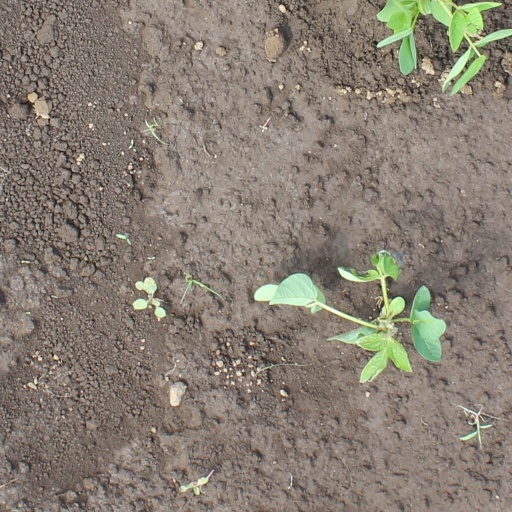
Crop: soybean